Joseph K. Taussig Jr.

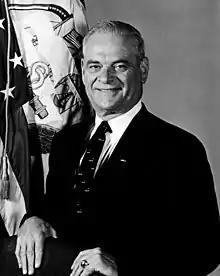
Taussig as civilian Defense Department employee in 1983

In 1981 he returned to Navy service as a civilian. Taussig was "the [U.S.] Navy's first designated high-level safety specialist" and self-styled "safety czar", appointed as a civilian special assistant to the Secretary of the Navy in 1985. He twice received the Navy Distinguished Public Service Award.